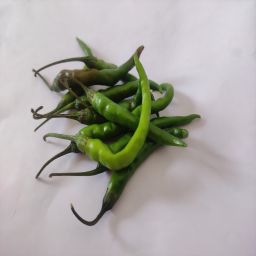
Crop: Chile Pepper
Quality: Unripe